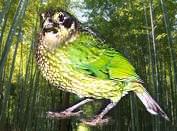
Bird species: Spotted_Catbird
Bird type: landbird
Background: land